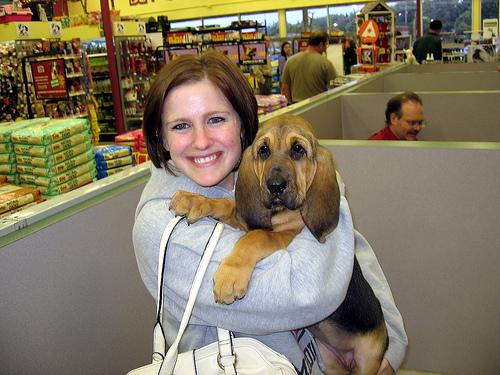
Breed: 207-n000044-bloodhound